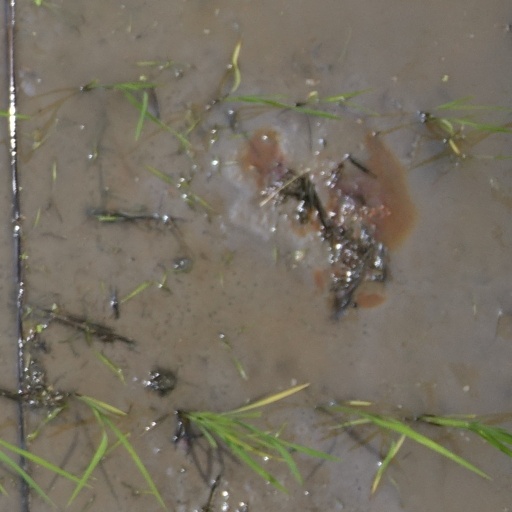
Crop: rice